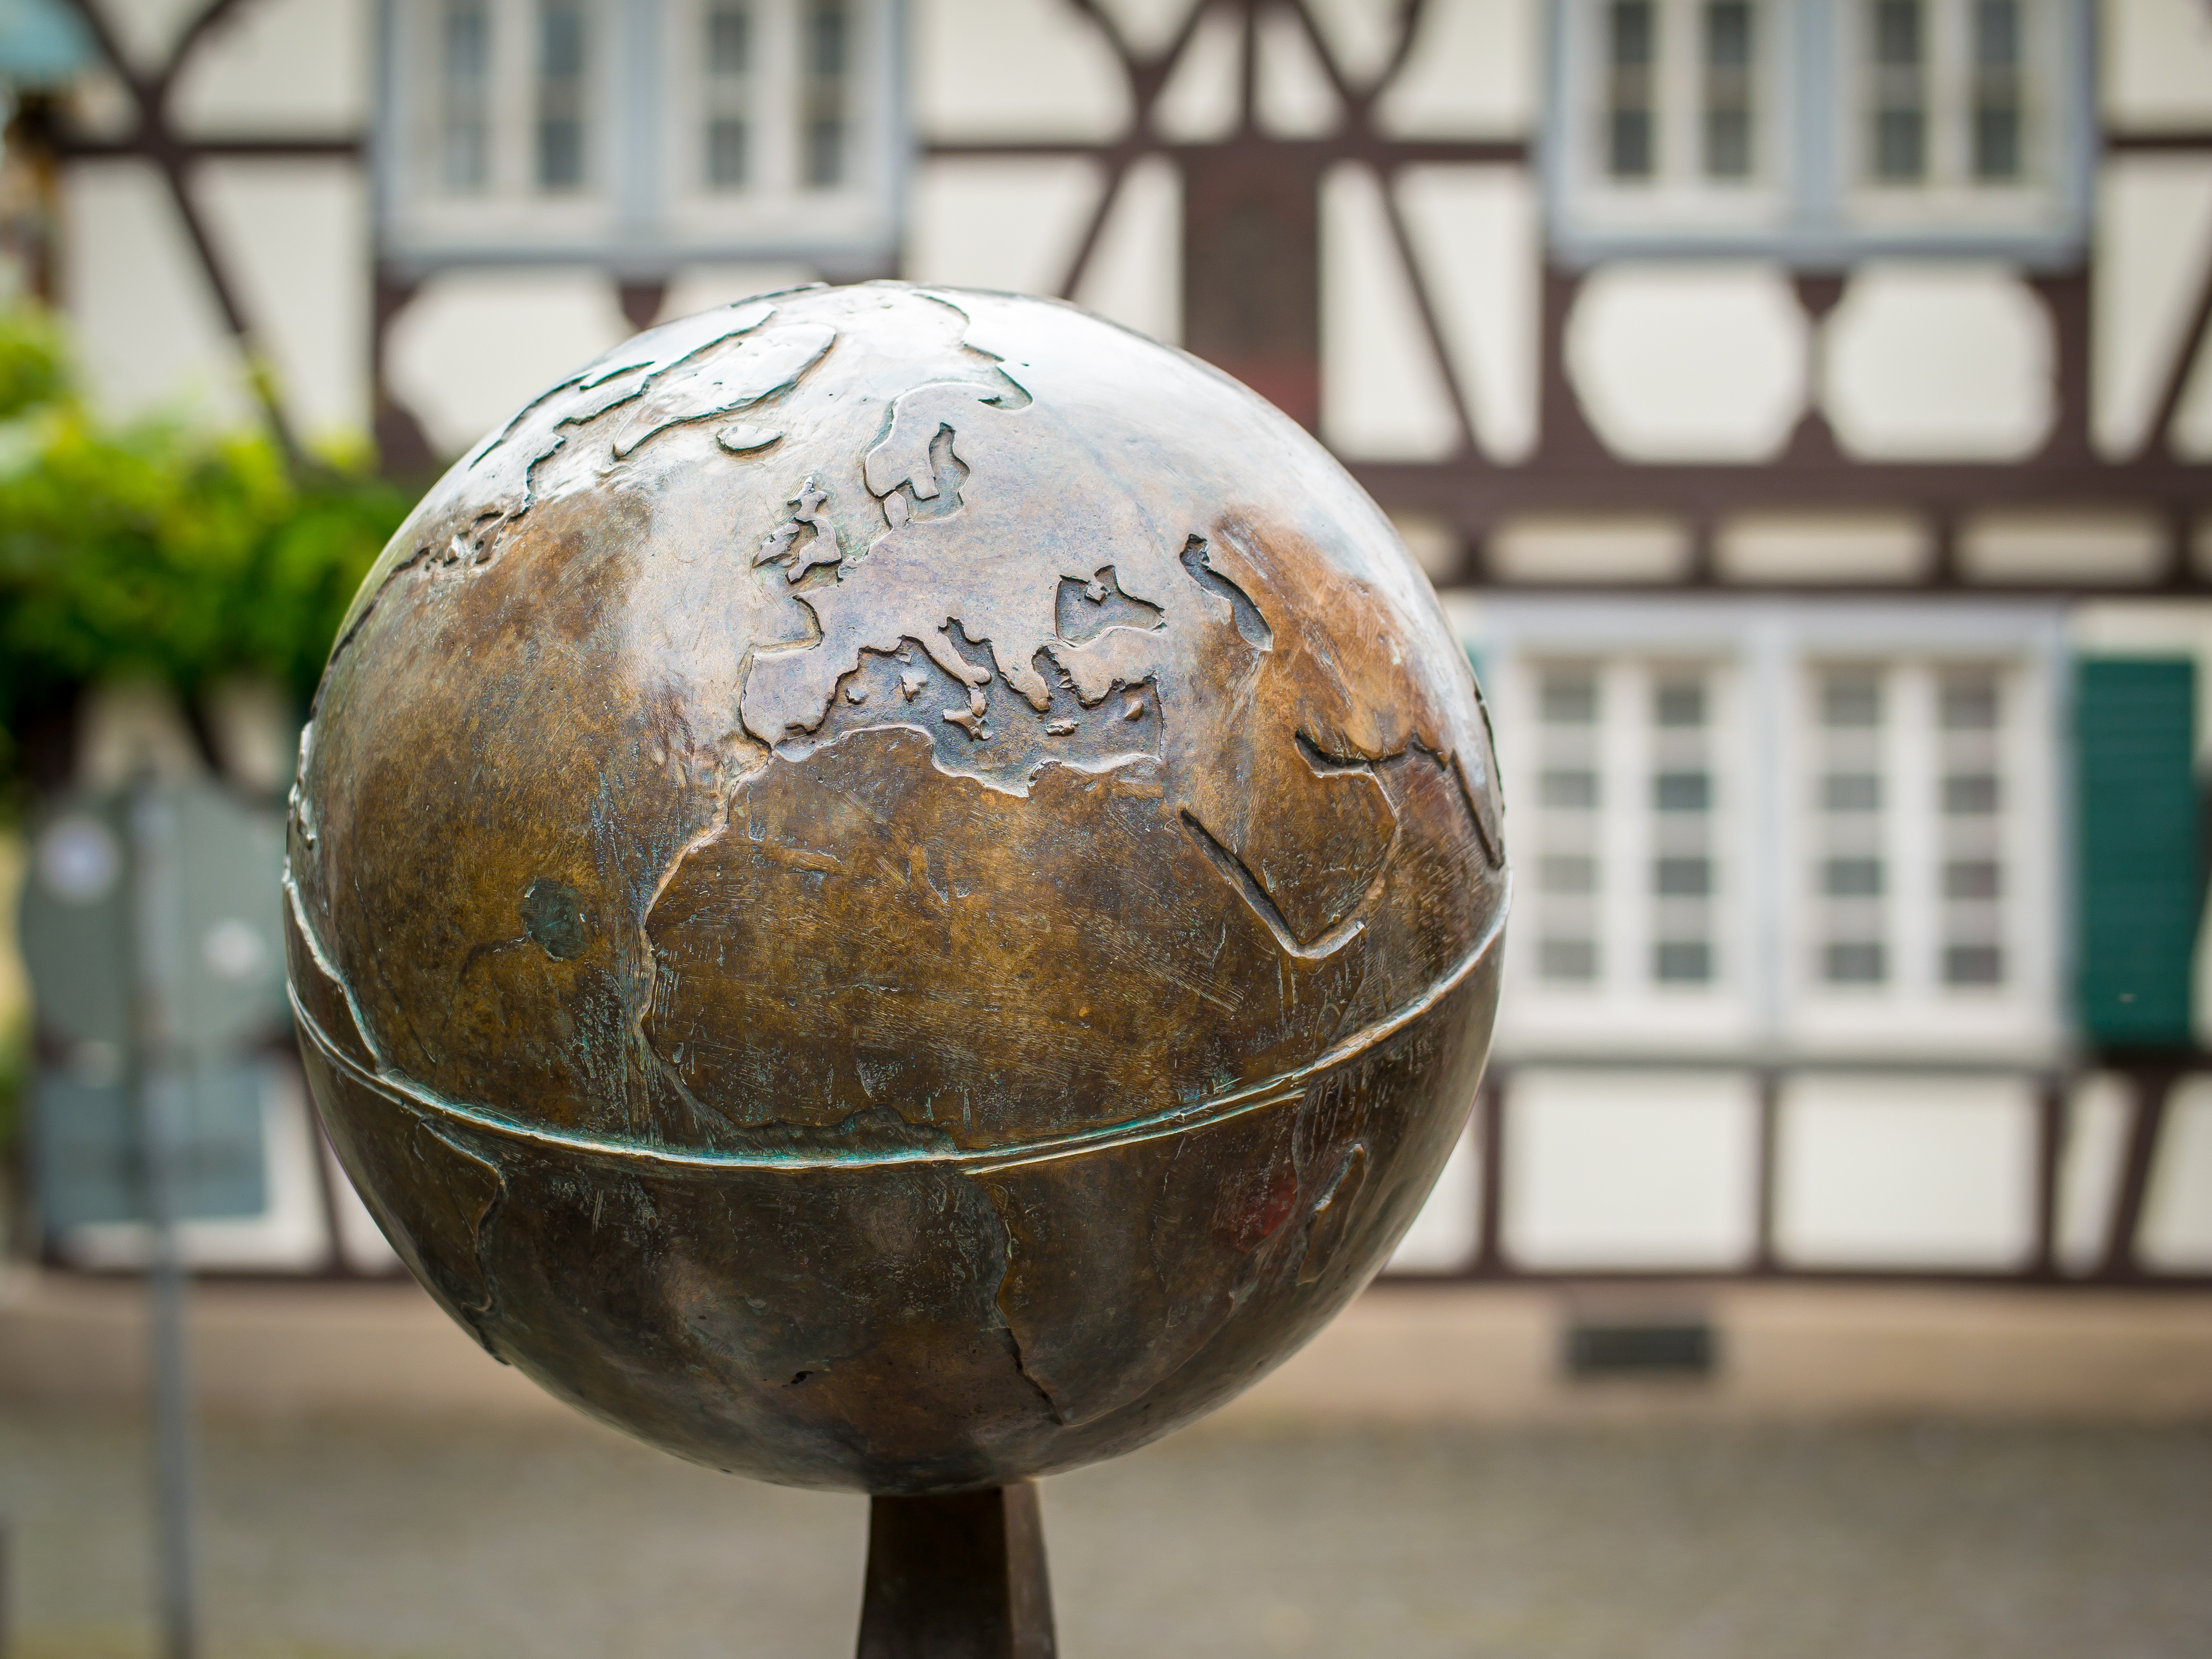
home, europe, food, africa, lighting, globe, world, art, ball, sphere, bronze, shape, fachwerkhaus, truss, unkel